Army of the West (France)

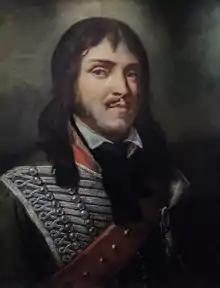
François Marceau won two important victories.

Soon there was a significant success. On 17 October 1793 at the Battle of Cholet, 25,000 Republicans defeated 40,000 rebels, inflicting losses of 8,000 while sustaining 4,000 casualties. Another account stated that there were 41,000 Vendeans against 31,000 Republicans and 30 guns. Louis Antoine Vimeux commanded the Republican right flank, François Séverin Marceau-Desgraviers the center, Michel de Beaupuy the left flank and Kléber the reserve. At this point, the Vendean army crossed to the north bank of the Loire, hoping to capture a port and make contact with the British Royal Navy. When Léchelle's army followed, the Vendeans lashed out at it.